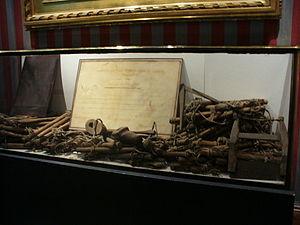
Jean Henry, dit Danry, dit Masers de Latude, né le 23 mars 1725 à Montagnac et mort le 1ᵉʳ janvier 1805 à Paris, est un prisonnier français, célèbre par ses nombreuses évasions, qui a publié en 1787 des Mémoires, remplis d’inexactitudes et d’exagérations, qui connurent un grand succès pendant la Révolution.